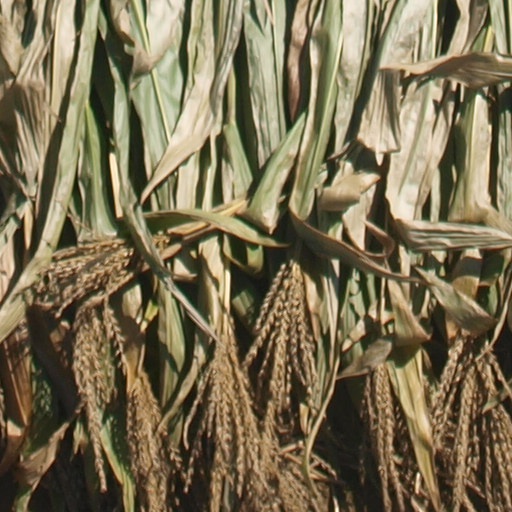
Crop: maize; corn